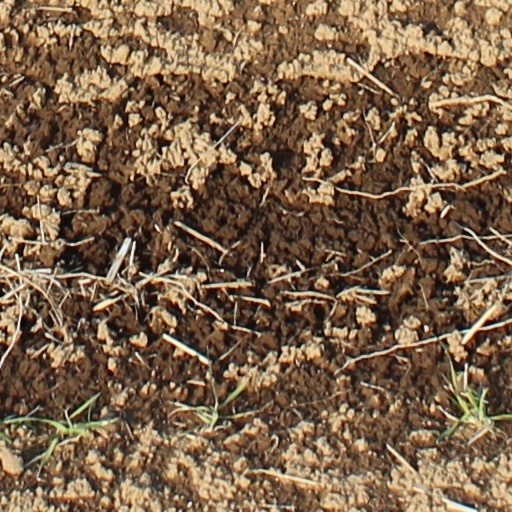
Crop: wheat